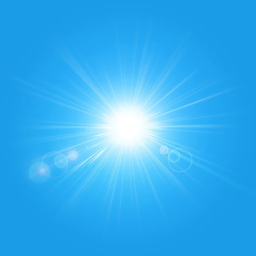
sunlight high up in the sky